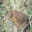
Label: frog